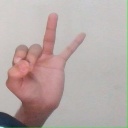
अक्षर: ण